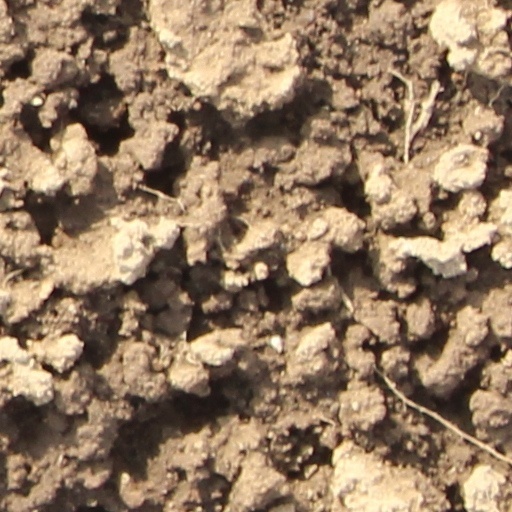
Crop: wheat